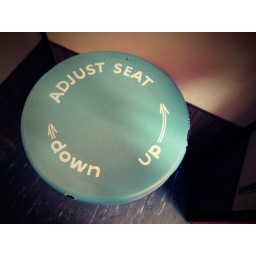
The black and white photobooth at Archie McPhee's in Wallingford, Seattle.